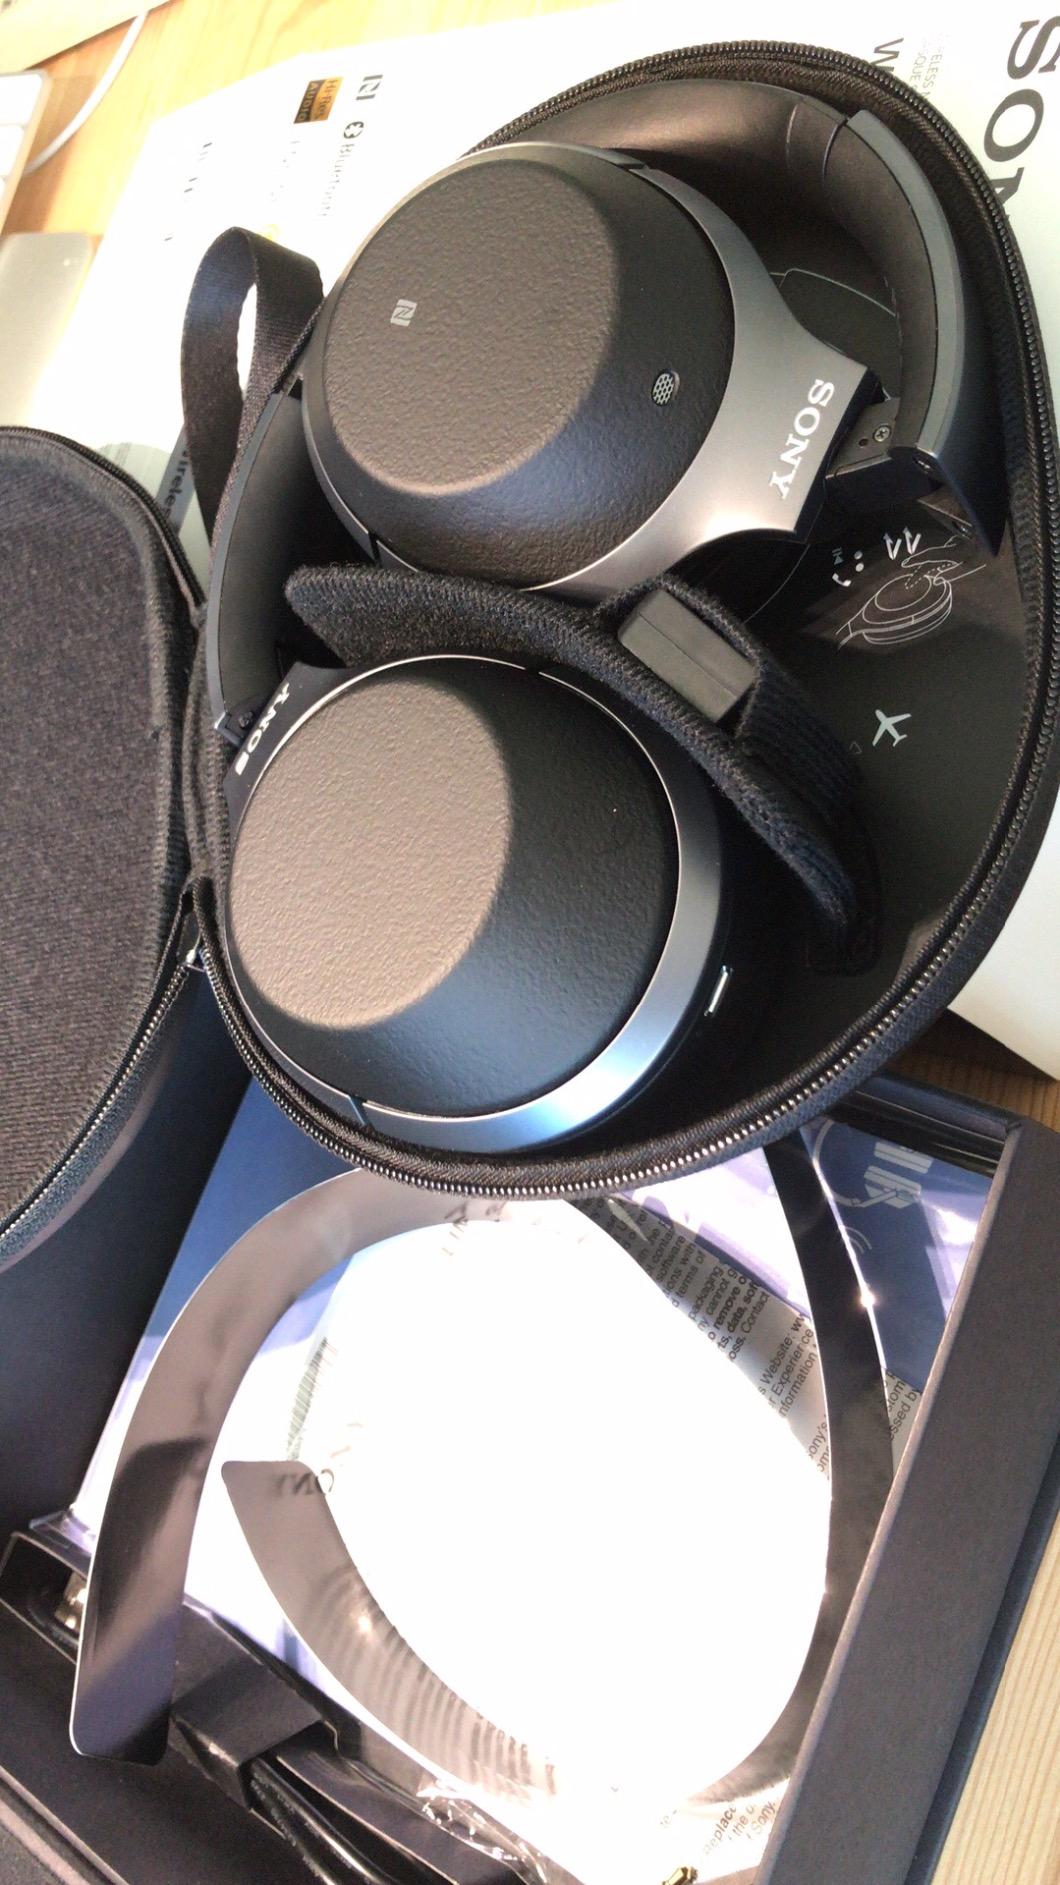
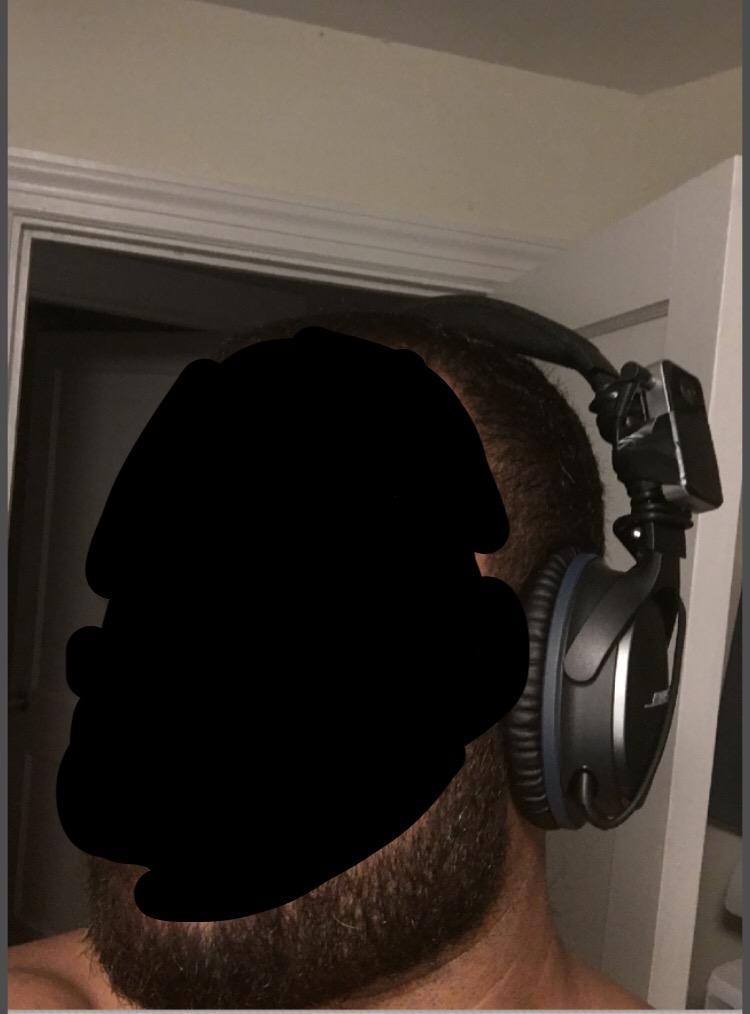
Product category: headphones
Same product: no